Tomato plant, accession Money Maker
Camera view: bottom (45 deg); turntable rotation: 240 degrees
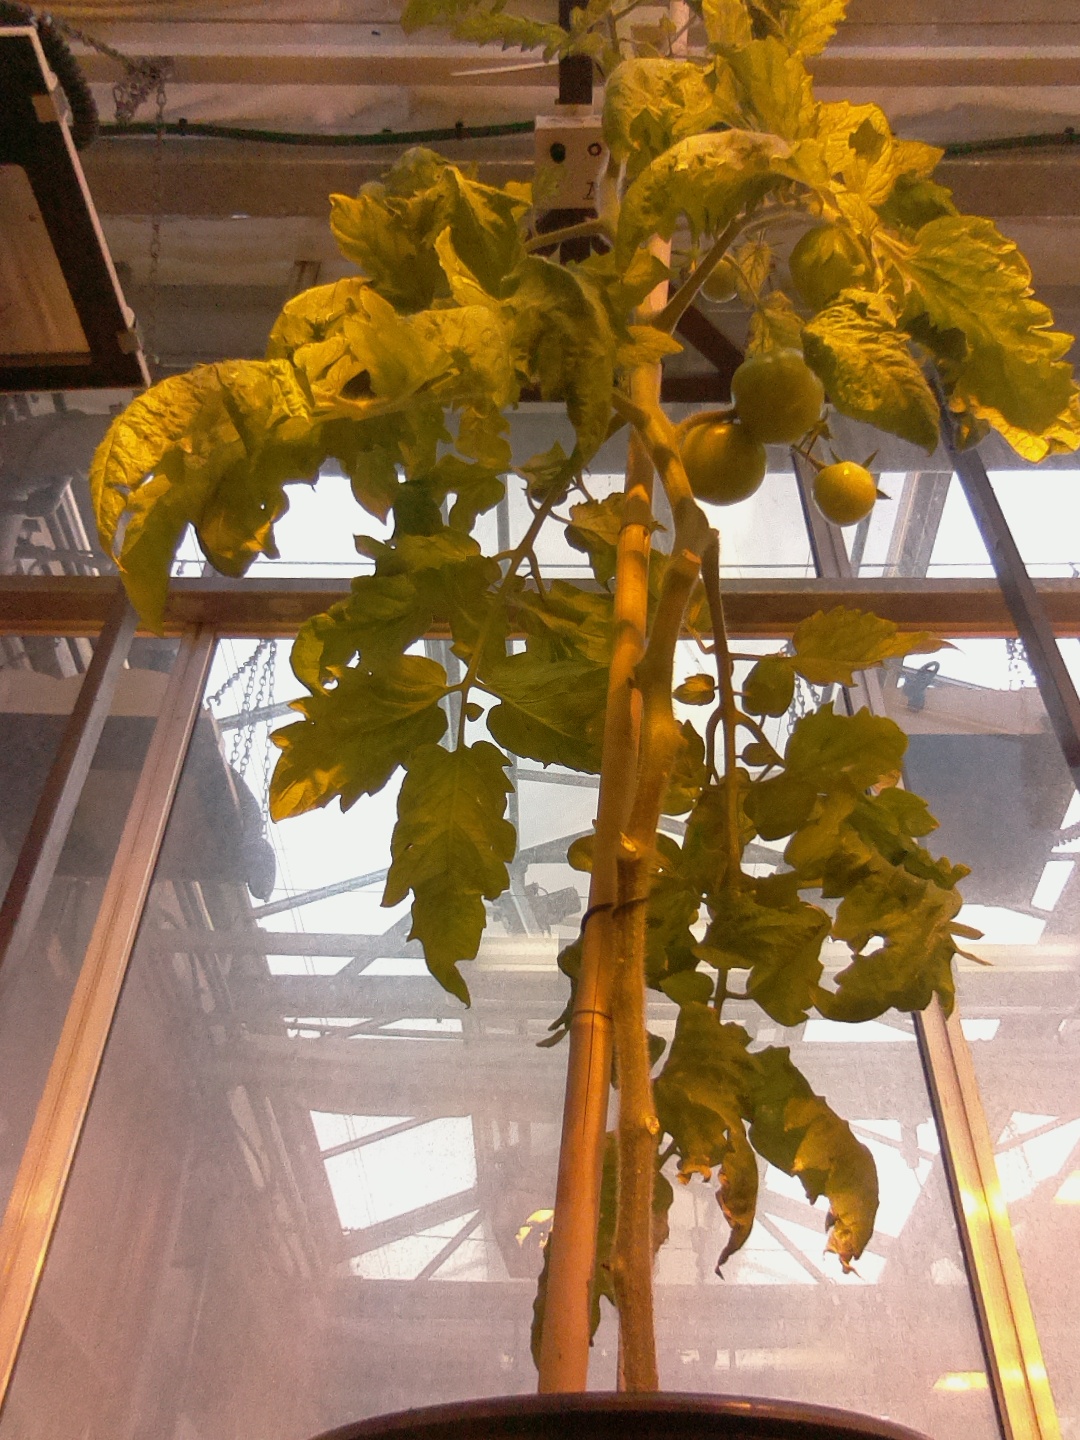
BBCH growth stage 78: 80% -90% of final fruit size